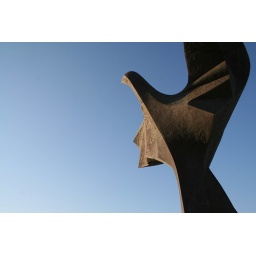
Imposing monument to Cypriot hero Grigoris Afxentiou in the Macheras mountains of Cyprus.